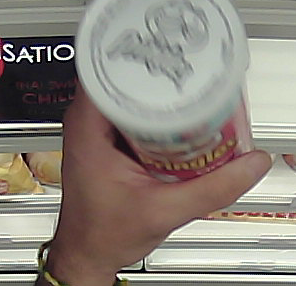
Product: pringles_original